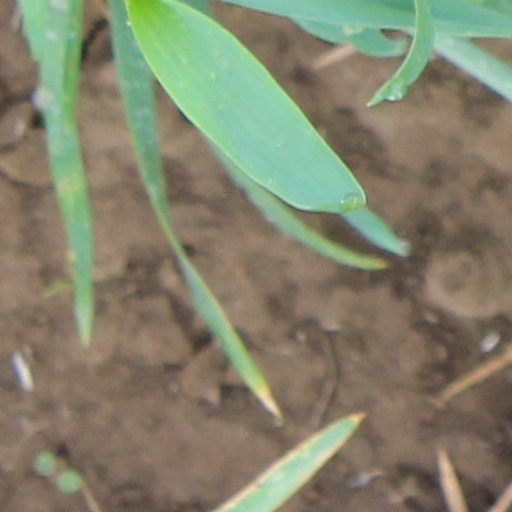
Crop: wheat